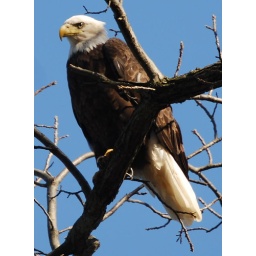
This amazing bird landed in a tree near us and just sat and posed so we could take photos. Wow!